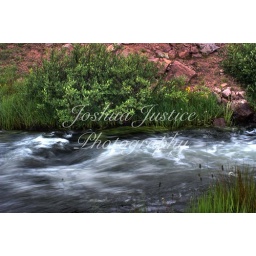
This is a the stream running out of chepeta lake in the Uintah Mountains.